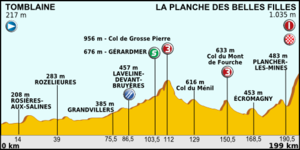
7. etape af Tour de France 2012
Profil for 7. etape
Syvende etape af Tour de France 2012 var en 199 km lang kuperet etape. Den blev kørt lørdag den 7. juli fra Tomblaine til La Planche des Belles Filles.